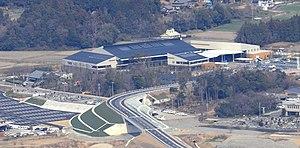
Inabe est une ville située dans la préfecture de Mie, au Japon.